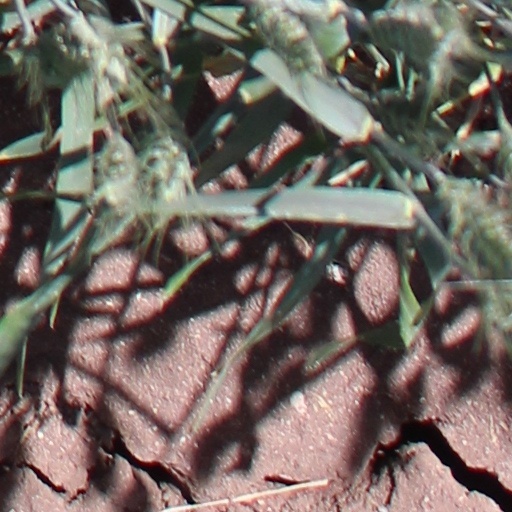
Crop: wheat